Kevin Pina (footballer)

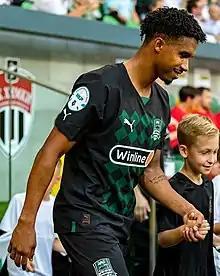
Pina with Krasnodar in 2022

Kevin Lenini Gonçalves Pereira de Pina (born 27 January 1997) is a Cape Verdean professional footballer who plays as a defensive midfielder for Russian club Krasnodar and the Cape Verde national team.